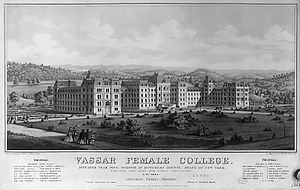
Vassar College / Historie
Hovedbygningen fra 1861 tegnet af arkitekt James Renwick, Jr. var den bygning i USA som havde det største indendørs areal indtil U.S. Capitol var færdigopført i 1868.[4]
Vassar College er et privat amerikansk universitet i Poughkeepsie, New York. Det blev grundlagt i 1861 af Matthew Vassar som den anden højere uddannelsesinstitution for kvinder i USA. Universitetet blev åbnet for alle køn 1969 og har i dag en kønsfordeling svarende til det nationale gennemsnit. Det er et af de historiske Seven Sisters, de første elite kvinde-universiteter i USA. Det har en historisk tilknytning til Yale University som foreslog en sammenlægning før de begge blev åbne for begge køn. Universitetet er et Liberal arts college som kun tilbyder bacheloruddannelser.